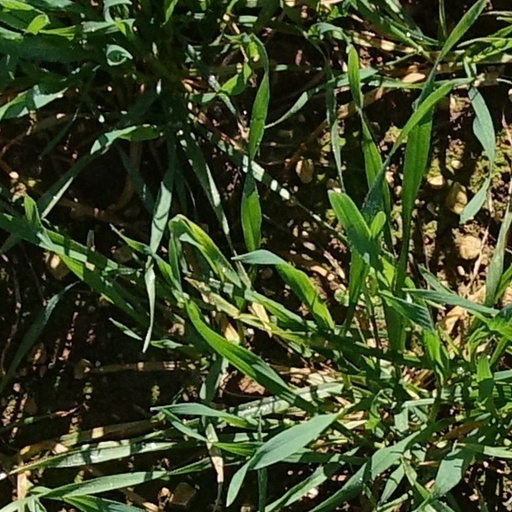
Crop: wheat